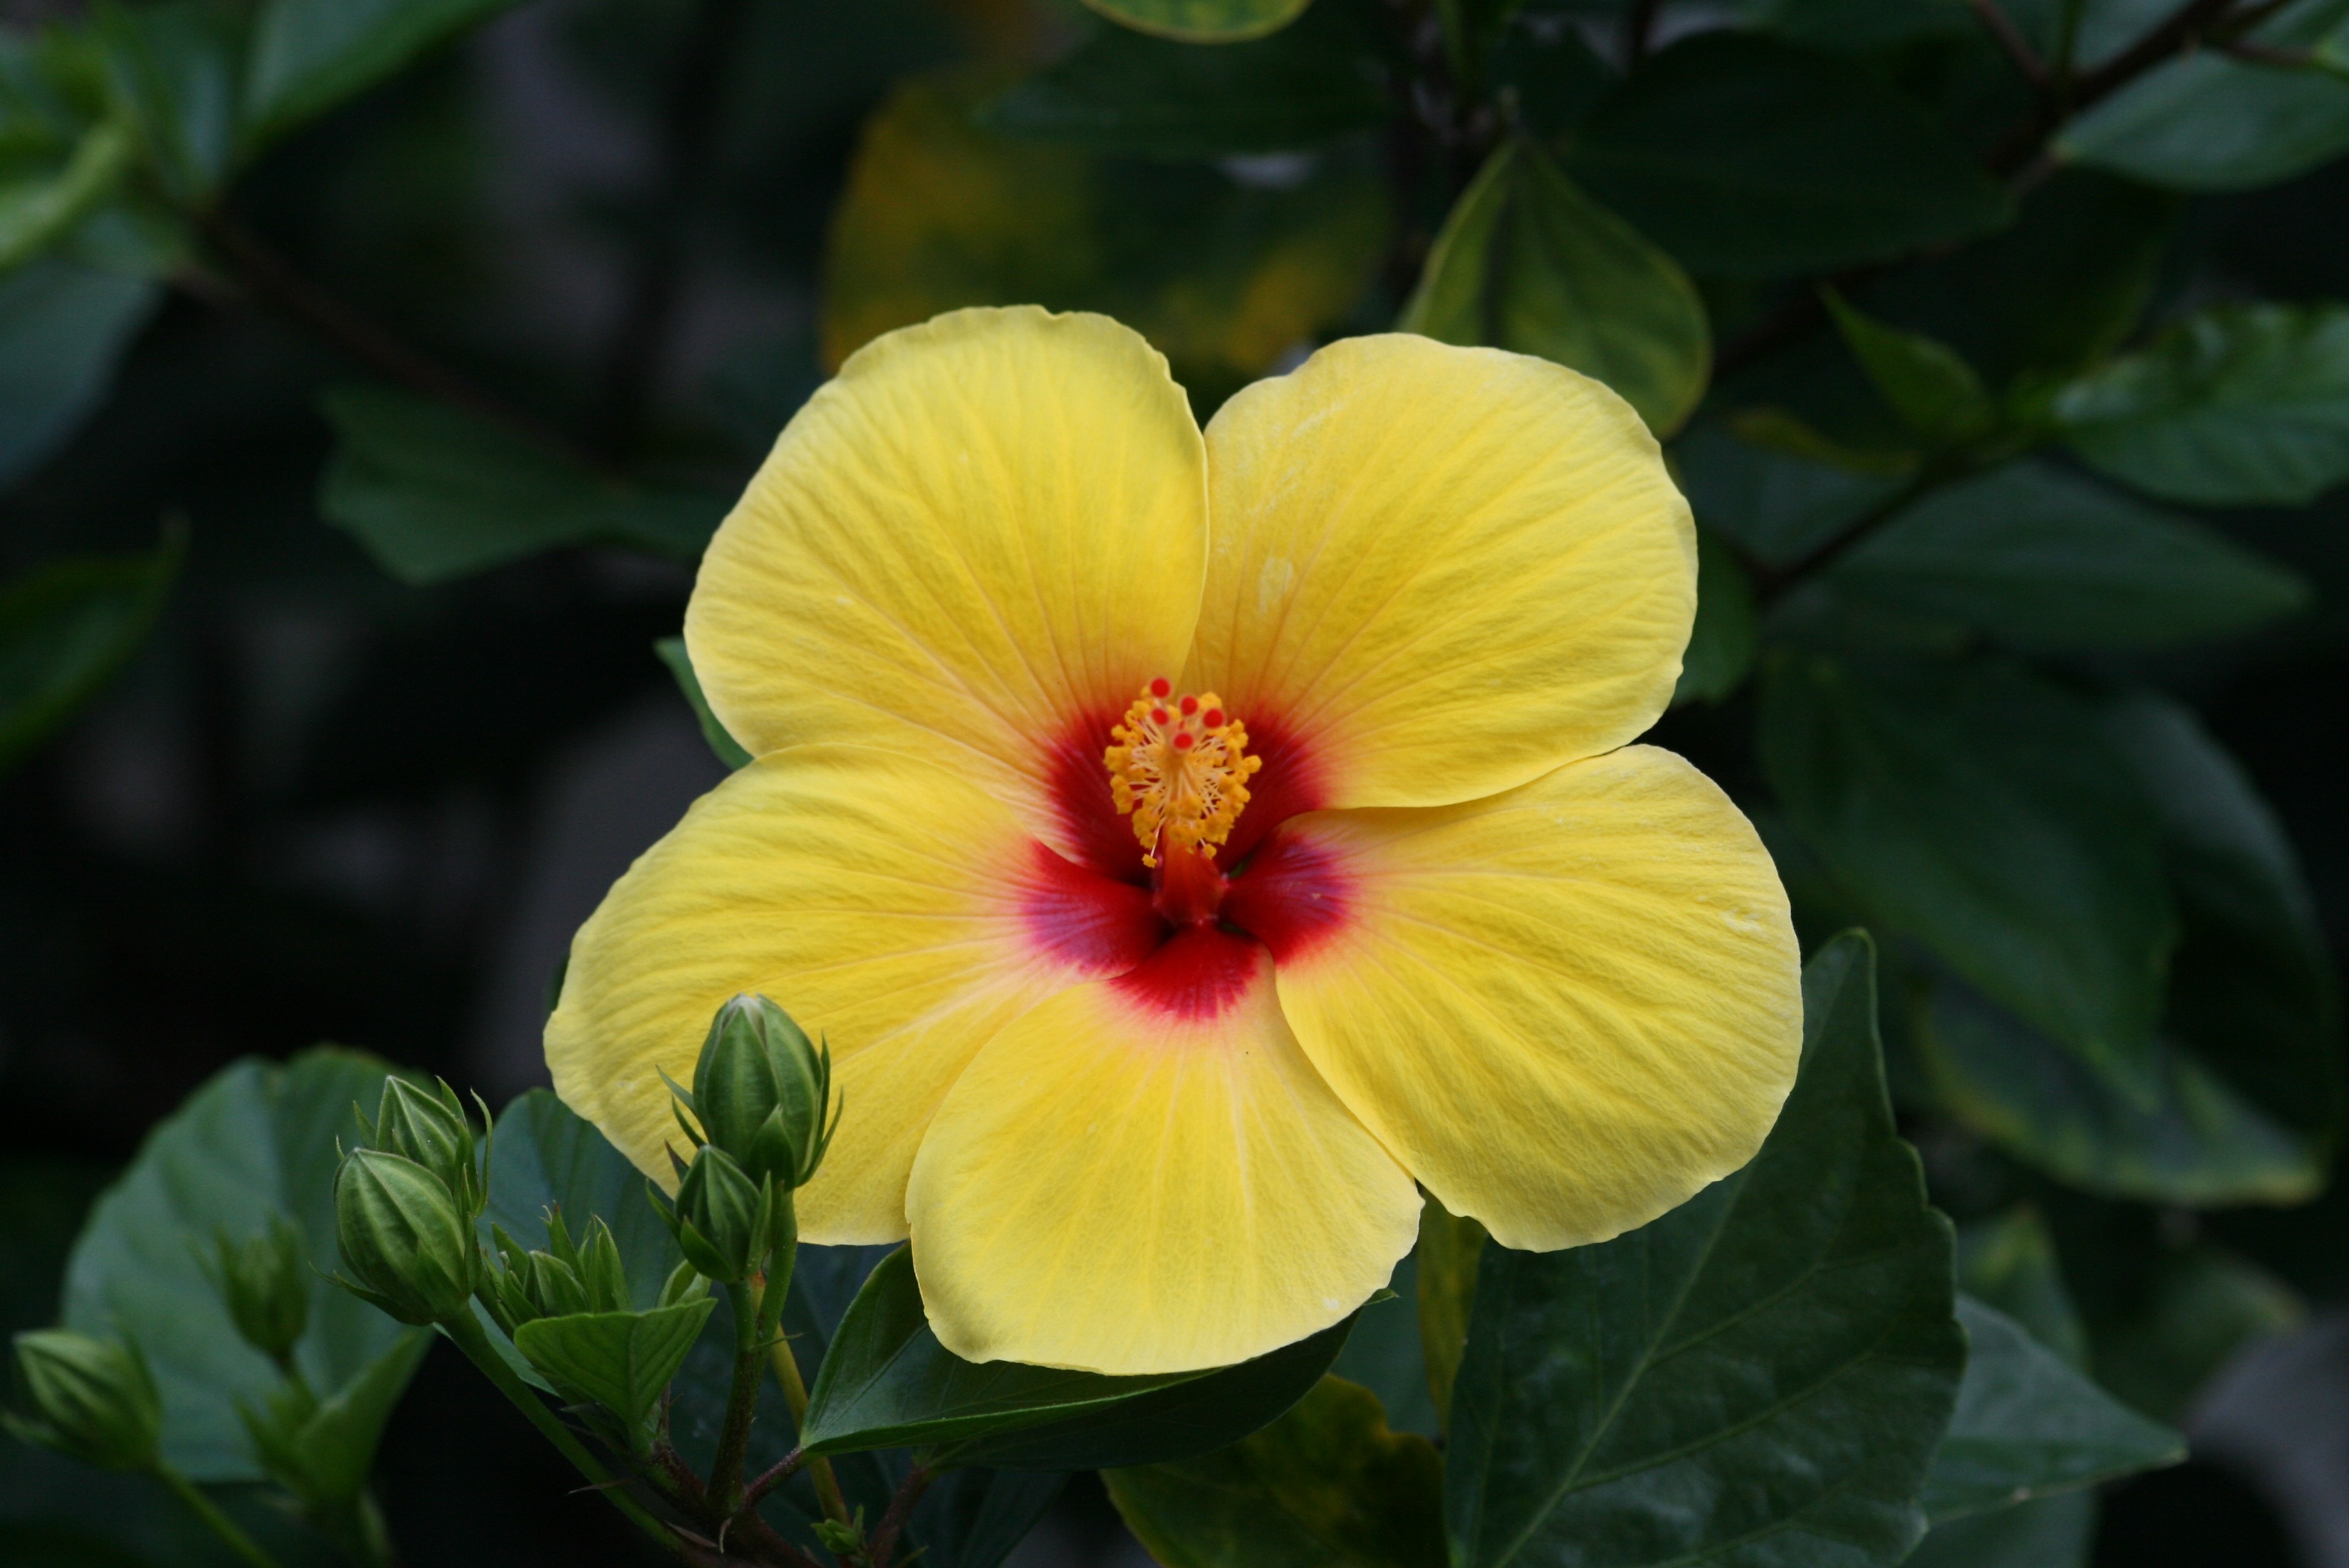
blossom, plant, flower, petal, bloom, summer, spring, green, tropical, botany, hawaii, yellow, garden, flora, botanical, hibiscus, macro photography, flowering plant, chinese hibiscus, land plant, violet family